Elizabeth Bentley (writer)

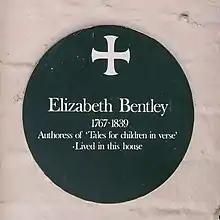
Plaque at Elizabeth Bentley's former home on St Stephens Square, Norwich

She was born in Norwich, the only child of Elizabeth Lawrence and Daniel Bentley. The latter, a journeyman cordwainer who had himself received a good education, educated Elizabeth, his only child. The family faced financial difficulties after he suffered a stroke in 1777 and was unable to work at his usual trade. He died in 1783 when his daughter was sixteen.